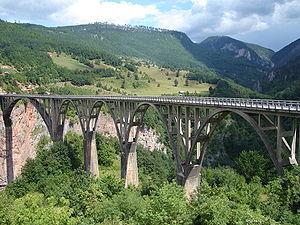
Le pont de Djurdjevica Tara est un pont en arc en béton jeté sur la rivière Tara, situé dans le nord du Monténégro. Il est situé au carrefour des villes de Mojkovac, Žabljak et Pljevlja, entre les villages de Đurđevića et Trešnjica. Il porte le nom du village de Đurđevića Tara.
Cet article a pour objet de présenter une liste de ponts remarquables du Monténégro, tant par leurs caractéristiques dimensionnelles, que par leur intérêt architectural ou historique.